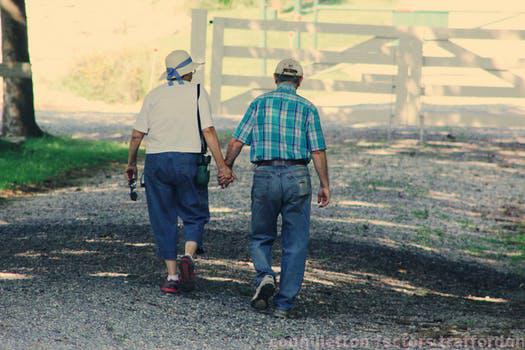
Label: Watermark